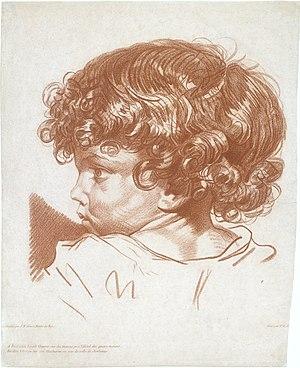
Thérèse-Éléonore Lingée née Thérèse-Éléonore Hémery est une dessinatrice et graveuse française, qui appartient à une famille de graveurs.